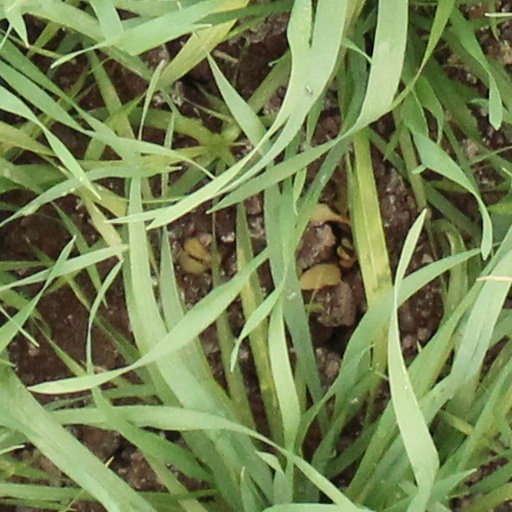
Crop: wheat